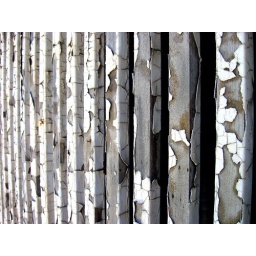
Detail of a wooden banister, peeling paint, on the porch of a house on Christie St., in Toronto ON.